Generationals

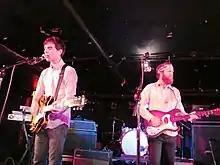
Generationals perform at the Middle East Downstairs near Massachusetts Institute of Technology, Cambridge, Massachusetts, 2013

Generationals is an American indie pop duo formed in New Orleans. The duo, consisting of Ted Joyner and Grant Widmer, released their debut album, "Con Law", in July 2009. An EP, "Trust", came out in November 2010. Their second full-length album, "Actor-Caster", was released on March 29, 2011. The band's third album, "Heza", was released April 2, 2013 (their debut for Polyvinyl Records).